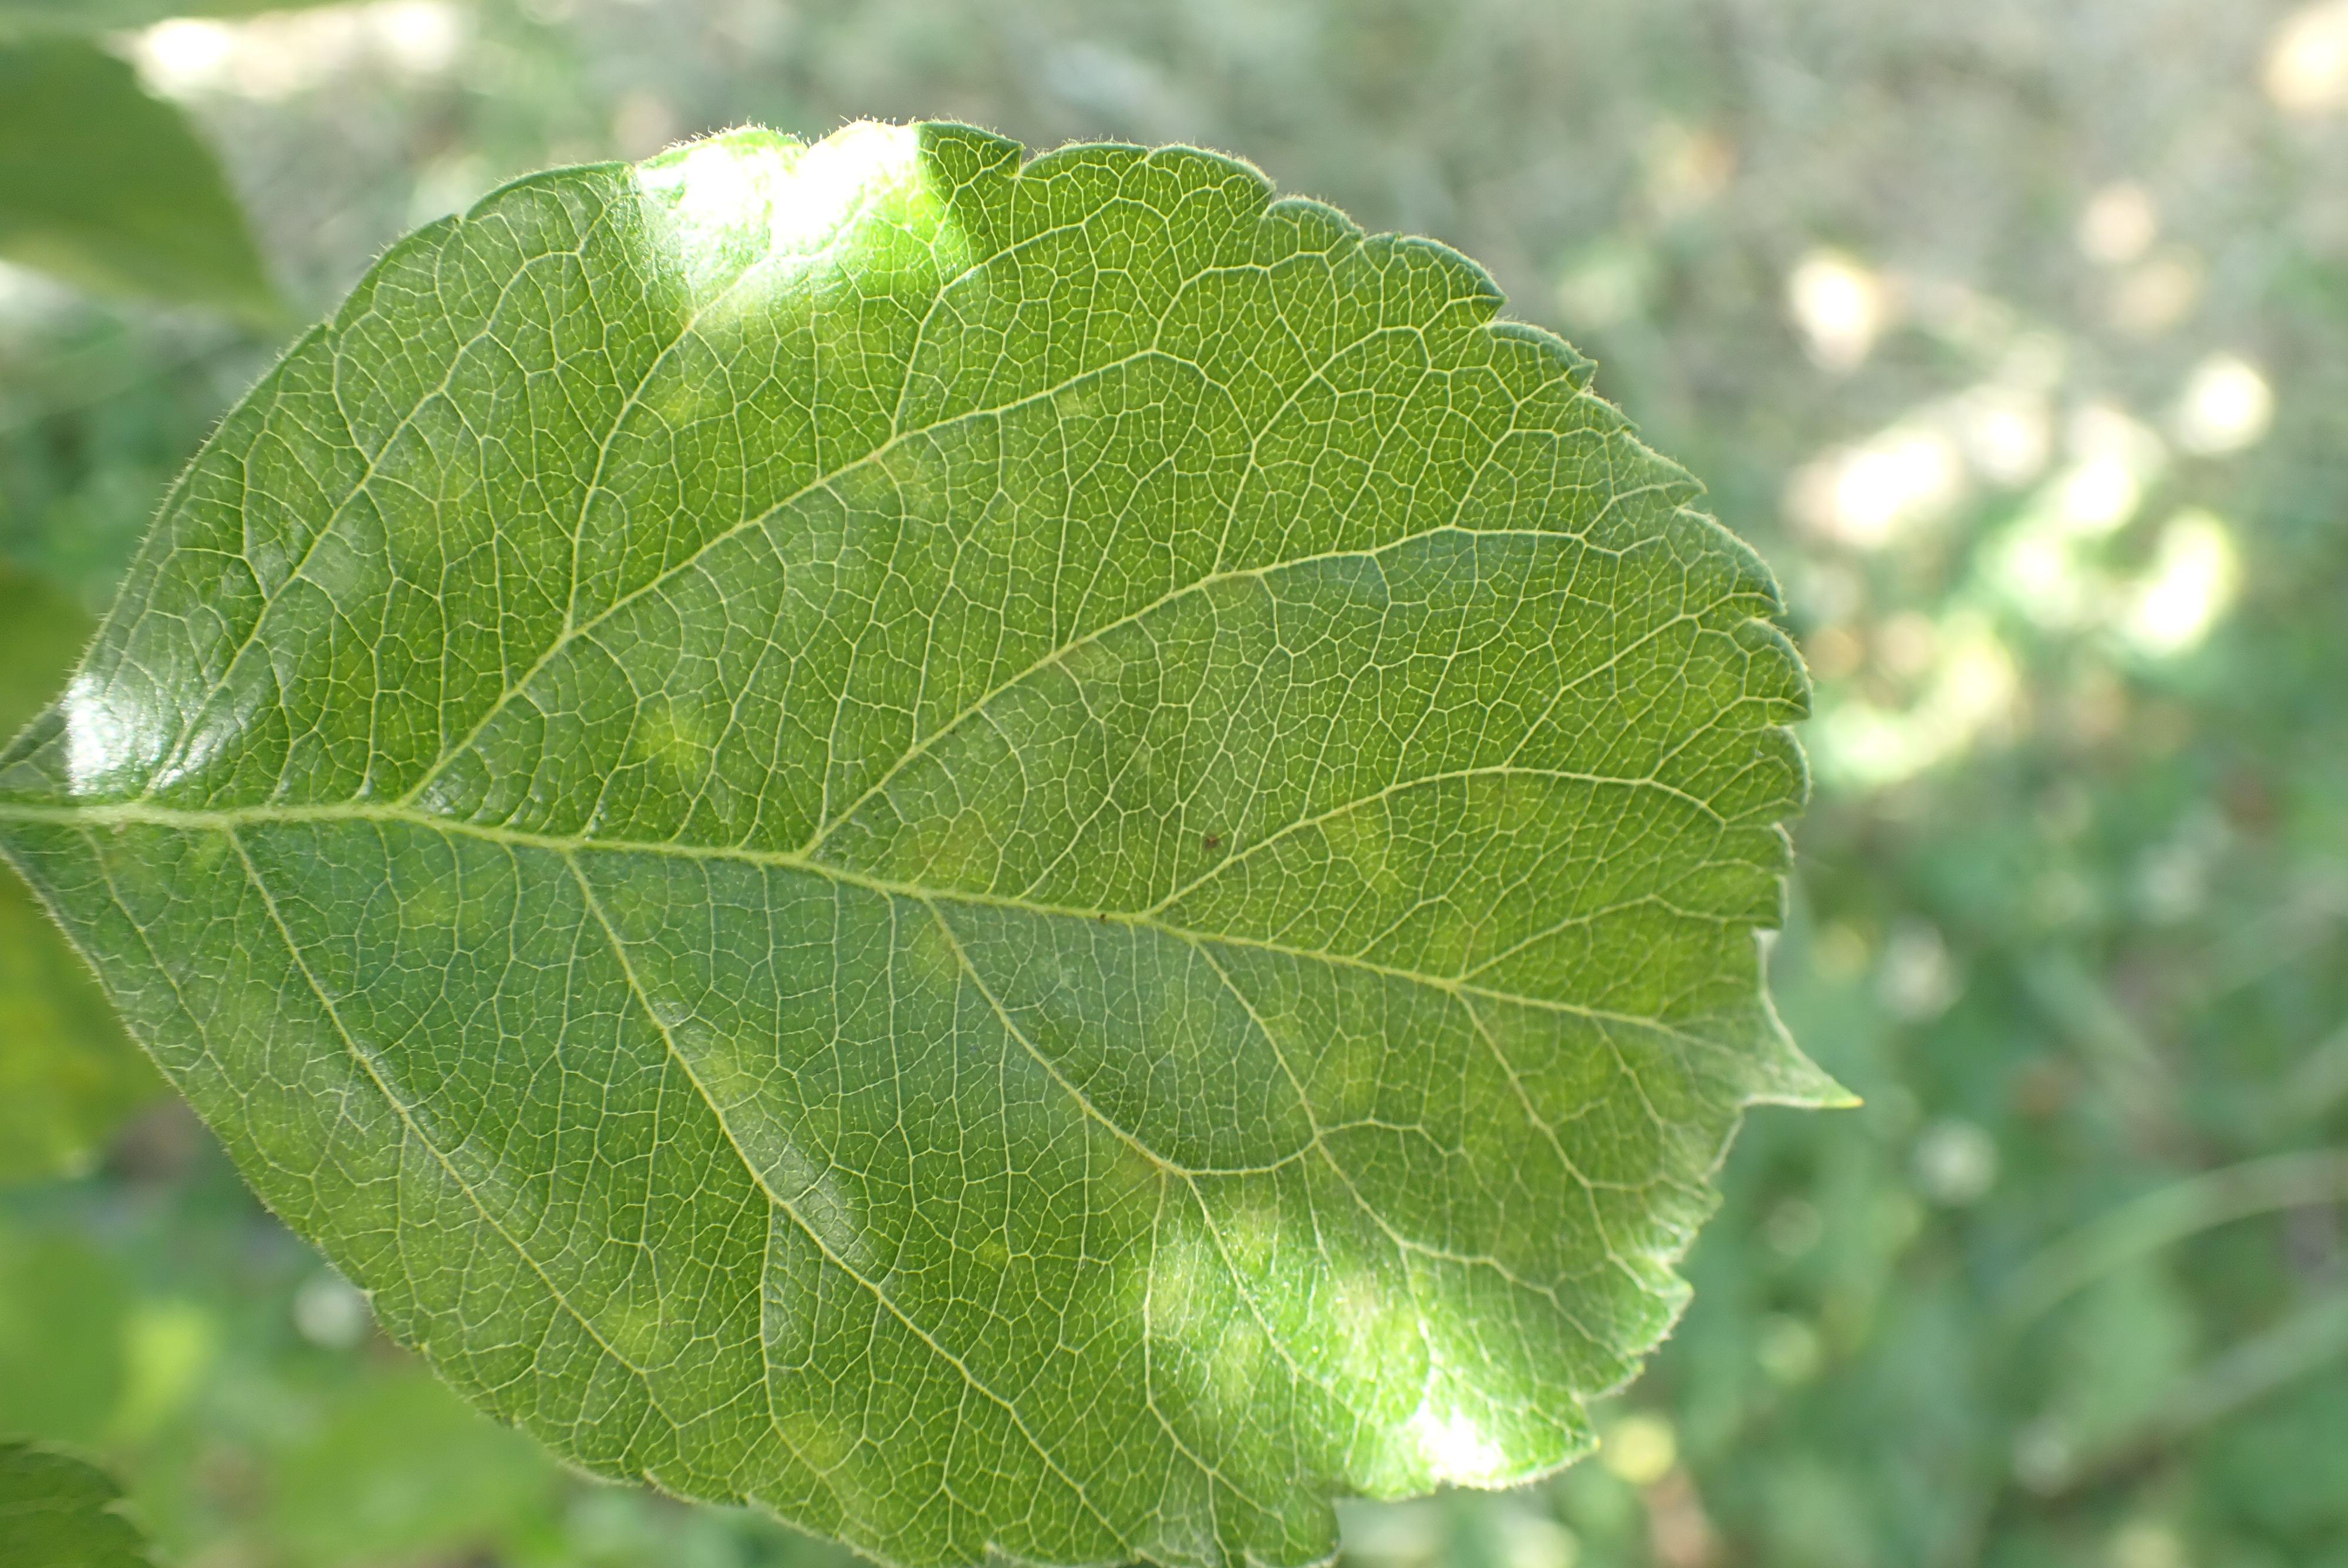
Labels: scab